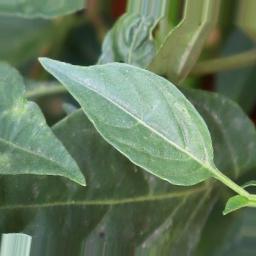
Label: healthy